The White Horseman

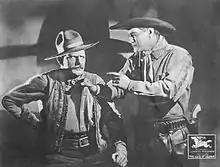
Lobby card from "Cave of Despair"

The White Horseman is a 1921 American silent Western film serial directed by Albert Russell. The serial consisted of eighteen episodes and is now considered lost although some print clippings are known to have survived.